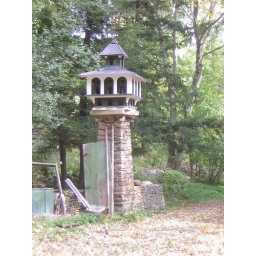
large bird house near the house in the previous picture.